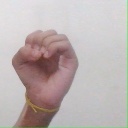
अक्षर: ऊ